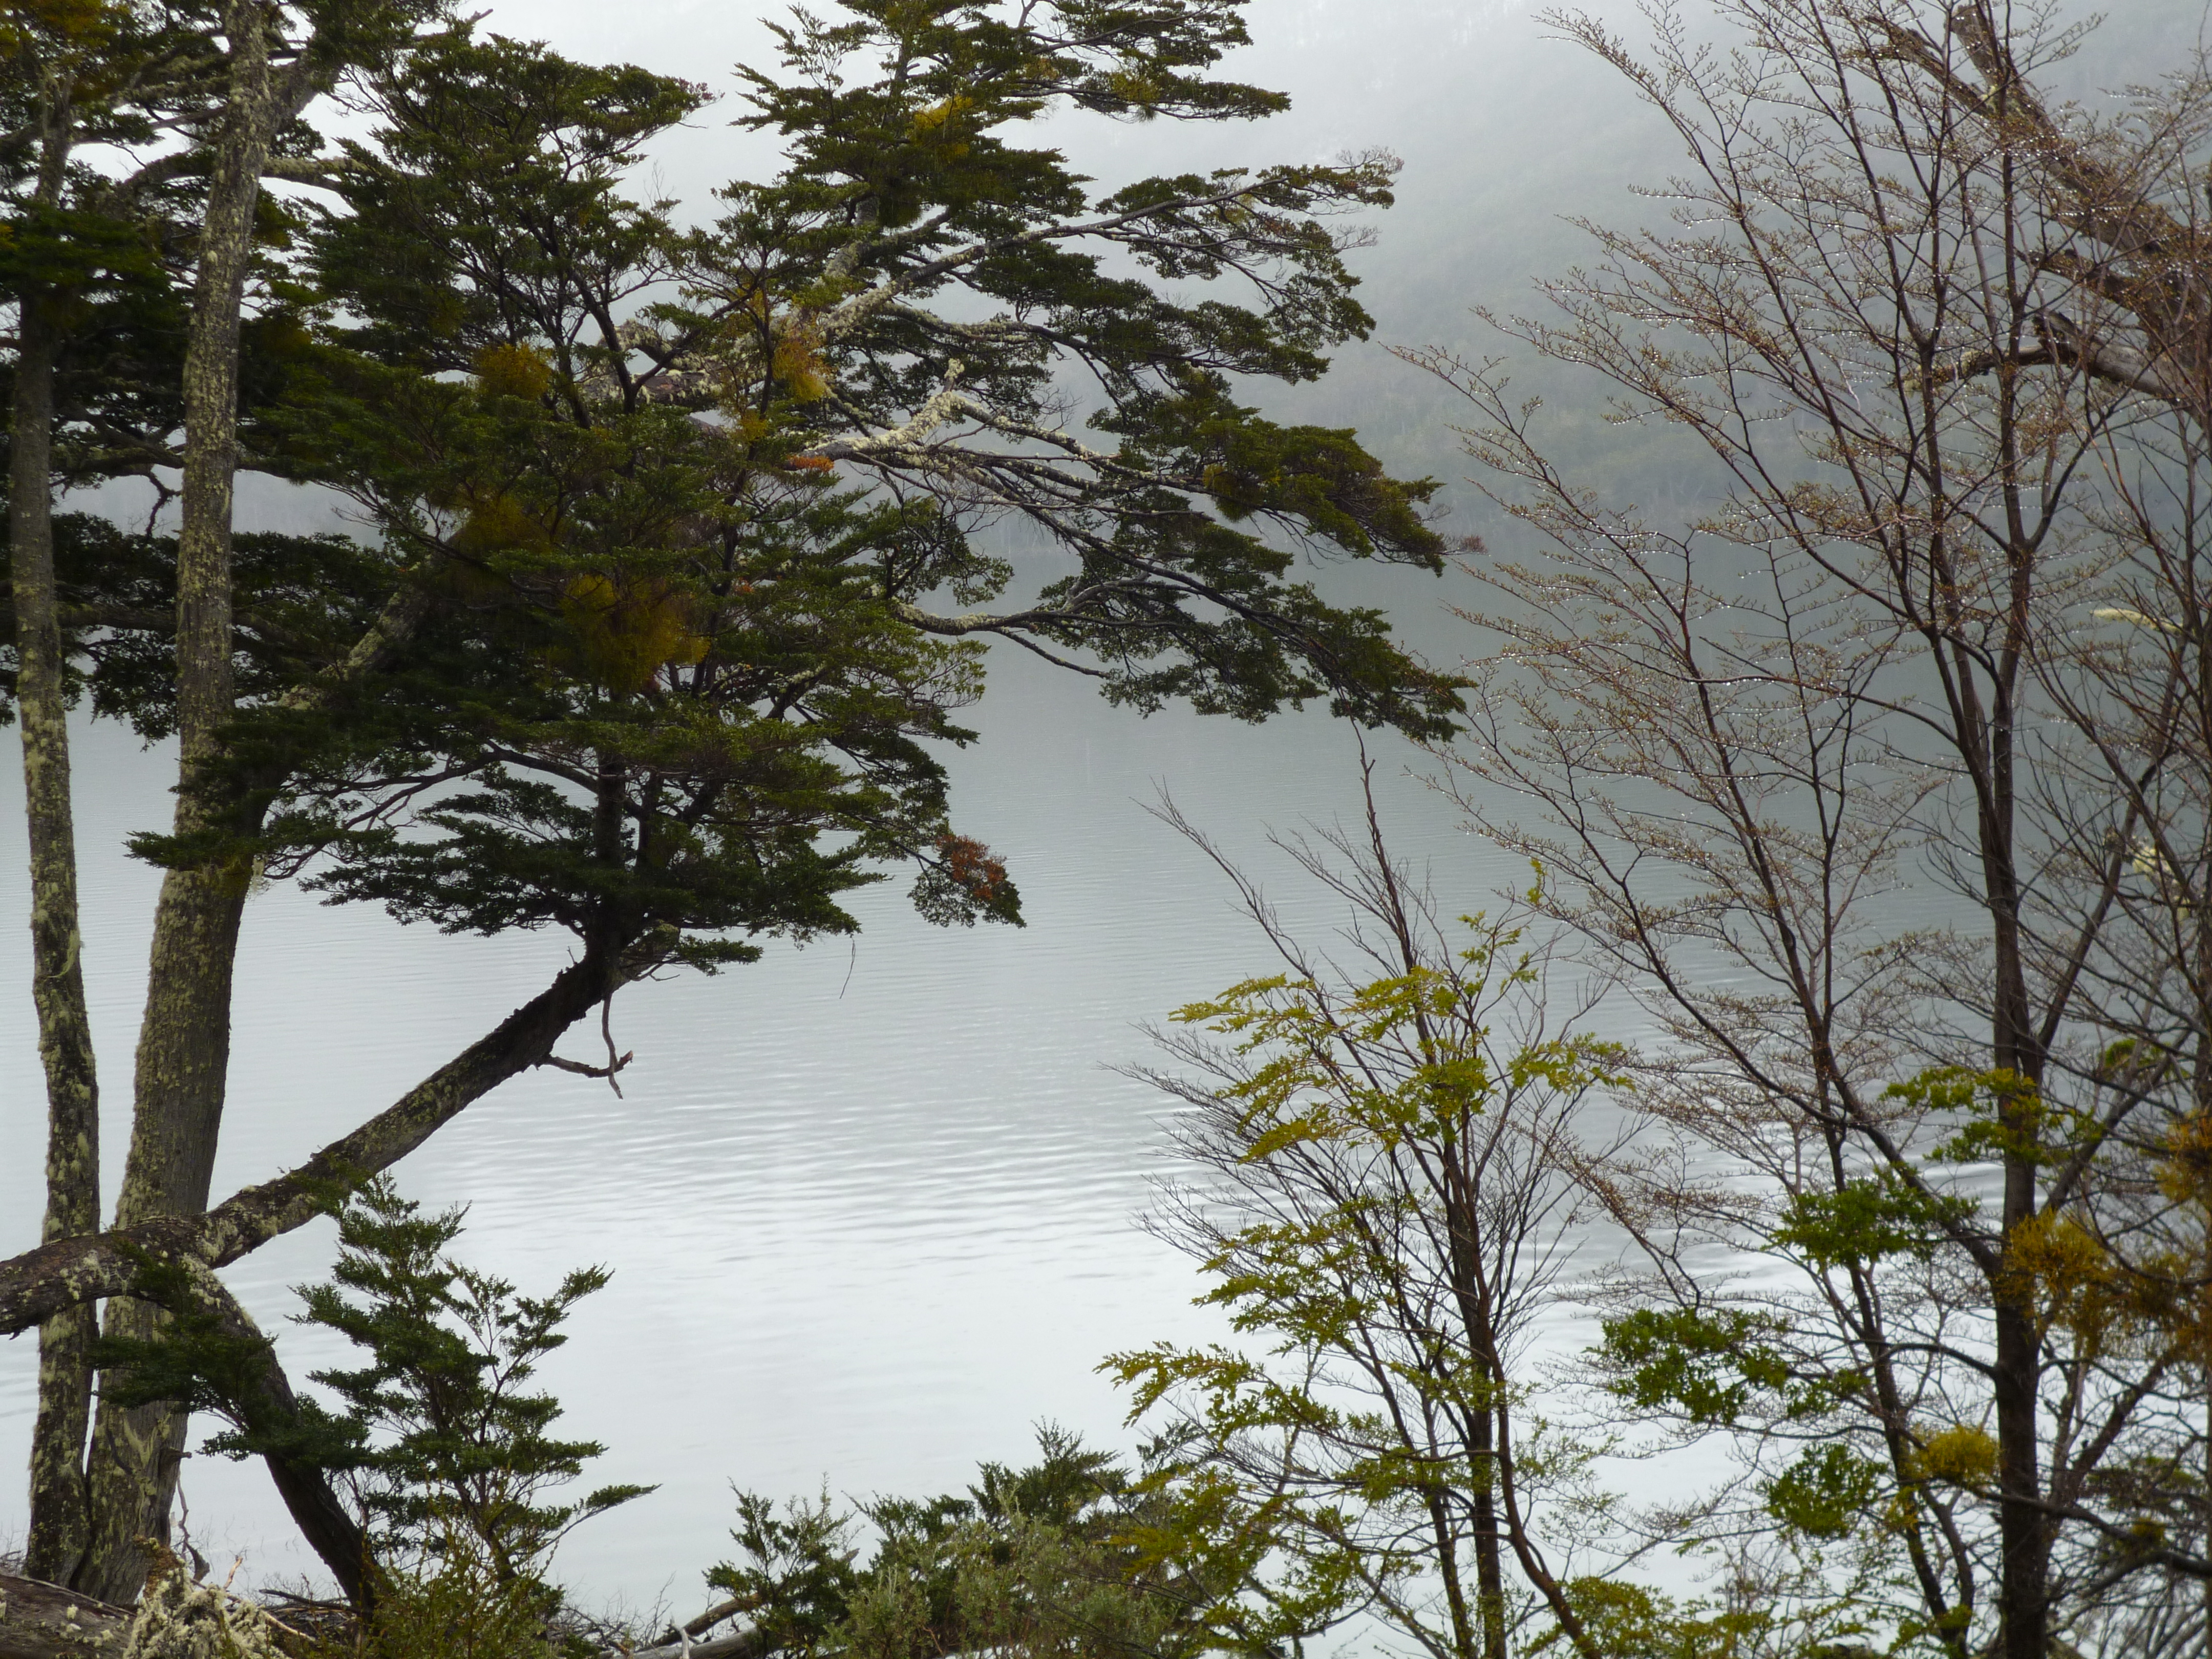
tree, water, nature, forest, outdoor, wilderness, branch, plant, leaf, flower, lake, pond, wildlife, reflection, flora, trees, publicdomain, habitat, ecosystem, natural environment, atmospheric phenomenon, woody plant